Mihail Sadoveanu

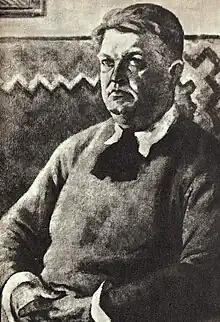
Portrait of Sadoveanu by Ștefan Dimitrescu, 1928

Sadoveanu was by then affiliated with the Freemasonry, as first recorded by the organization in 1928, but was probably a member since 1926 or 1927. Reaching the 33rd degree within the organization and overseeing the Masonic Lodge "Dimitrie Cantemir" of Iași, he was elected Grand Master of the National Union of Lodges in 1932, thus replacing the vacating George Valentin Bibescu. There subsequently occurred a split between Bibescu and Sadoveanu's supporters, aggravated by their publicized conflict with a third group, that of Ioan Pangal—splits which ended after some three years, when Sadoveanu marginalized both of his opponents, without however earning legitimate recognition from the "Grand Orient de France". By 1934, he was recognized as Grand Master of the United Romanian Freemasonry, which regrouped all major local Lodges.